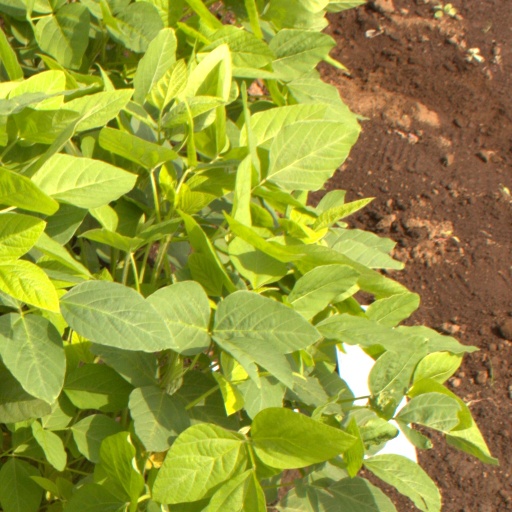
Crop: soybean